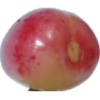
Label: Cherry Rainier 1